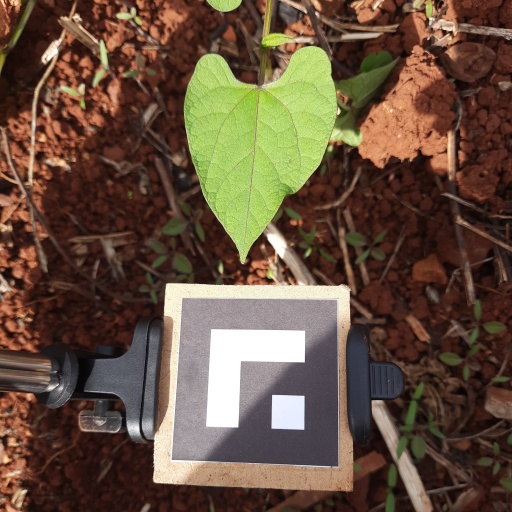
Observations: wavy surface, no eating holes, under sunlight